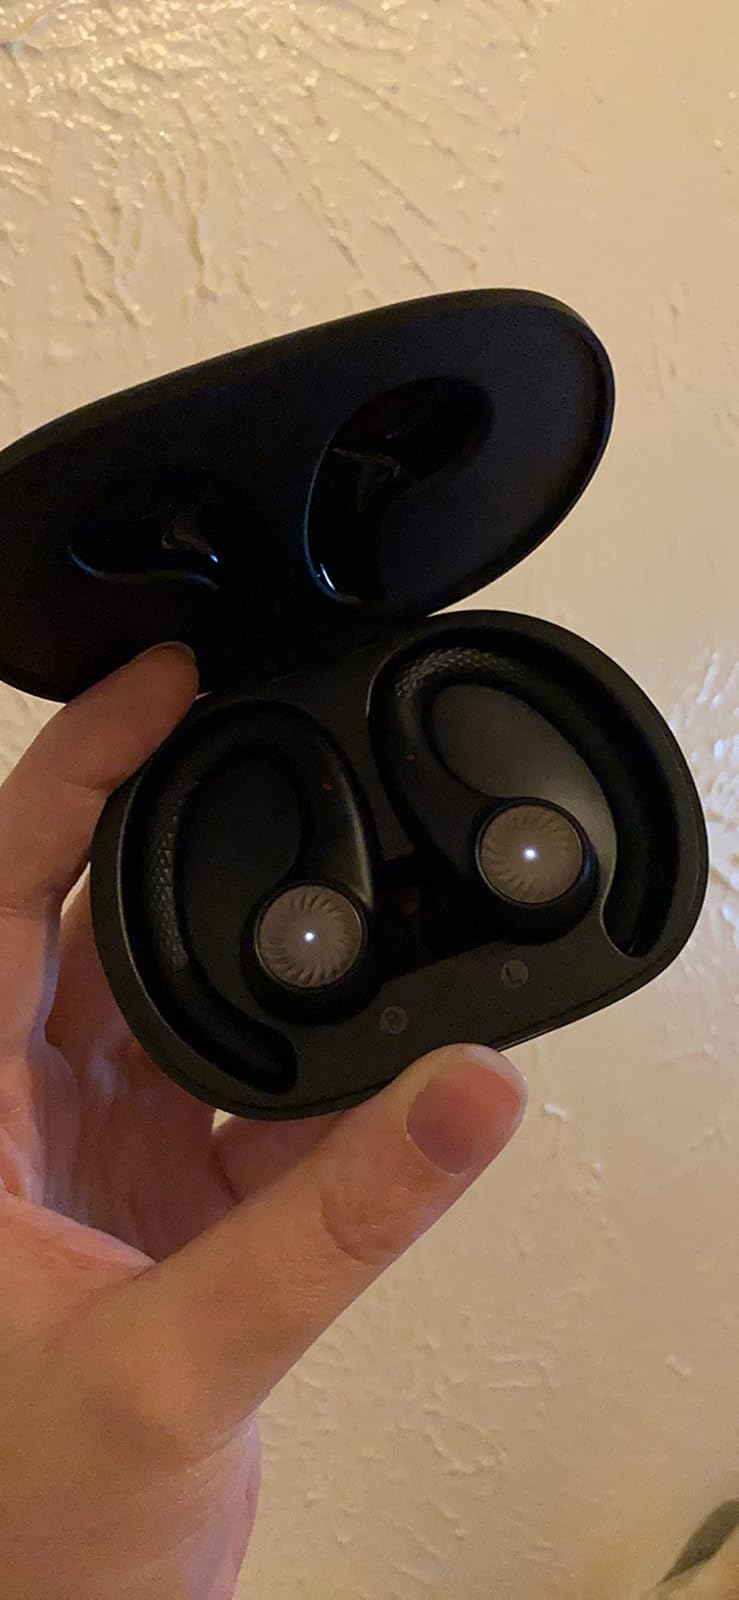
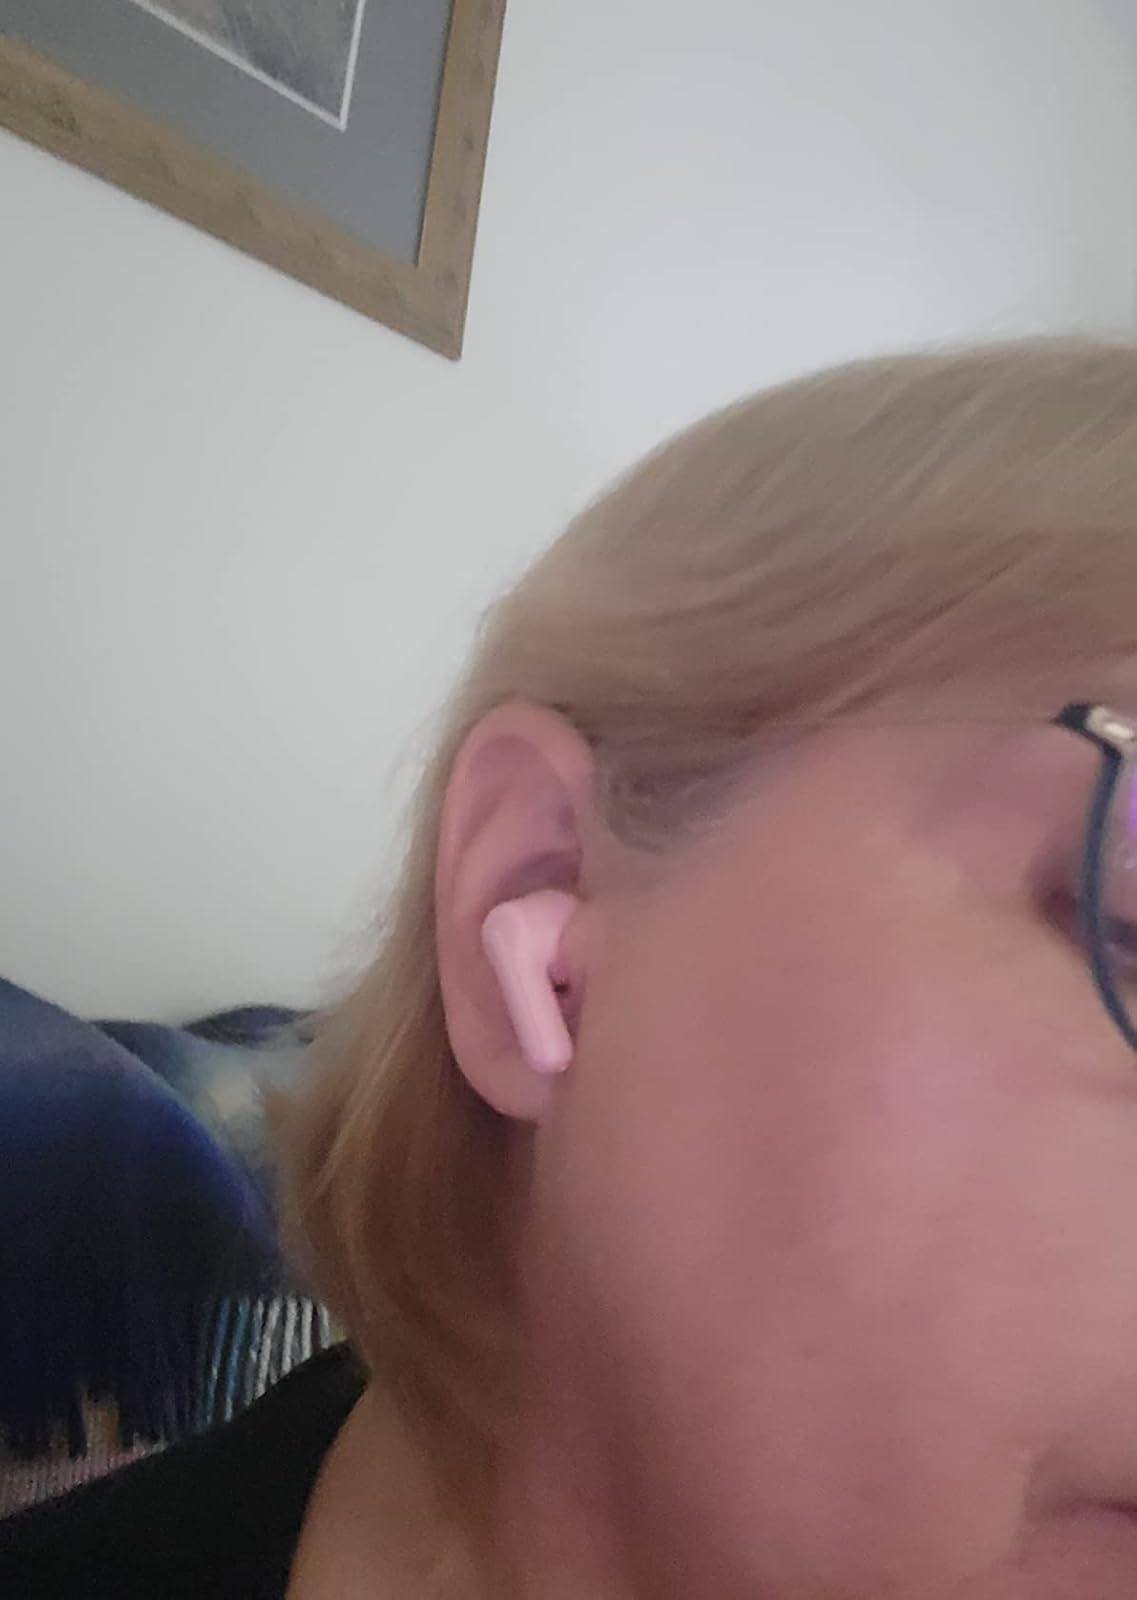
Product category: earbuds
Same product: no